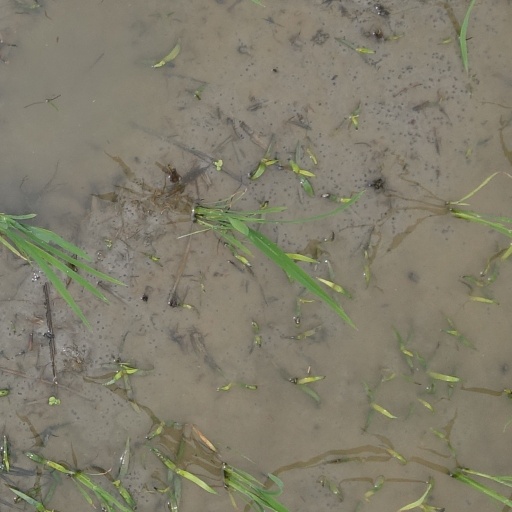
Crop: rice